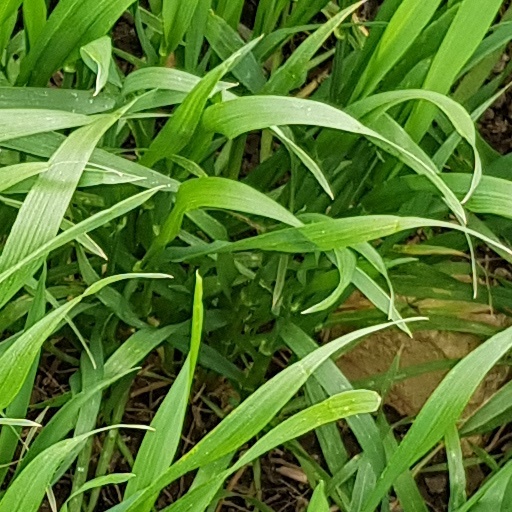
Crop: wheat